Impact Wrestling Sacrifice (2022)

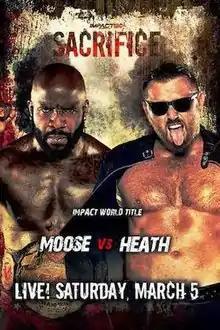
Promotional poster featuring Moose and Heath

The 2022 Sacrifice was a professional wrestling event produced by Impact Wrestling. It took place on March 5, 2022, at Old Forester's Paristown Hall in Louisville, Kentucky, and aired on Impact Plus and YouTube. It was the 13th event under the Sacrifice chronology.